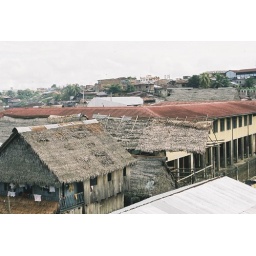
The red roofed building is the public school in Belen. Taken from the Free Clinic.